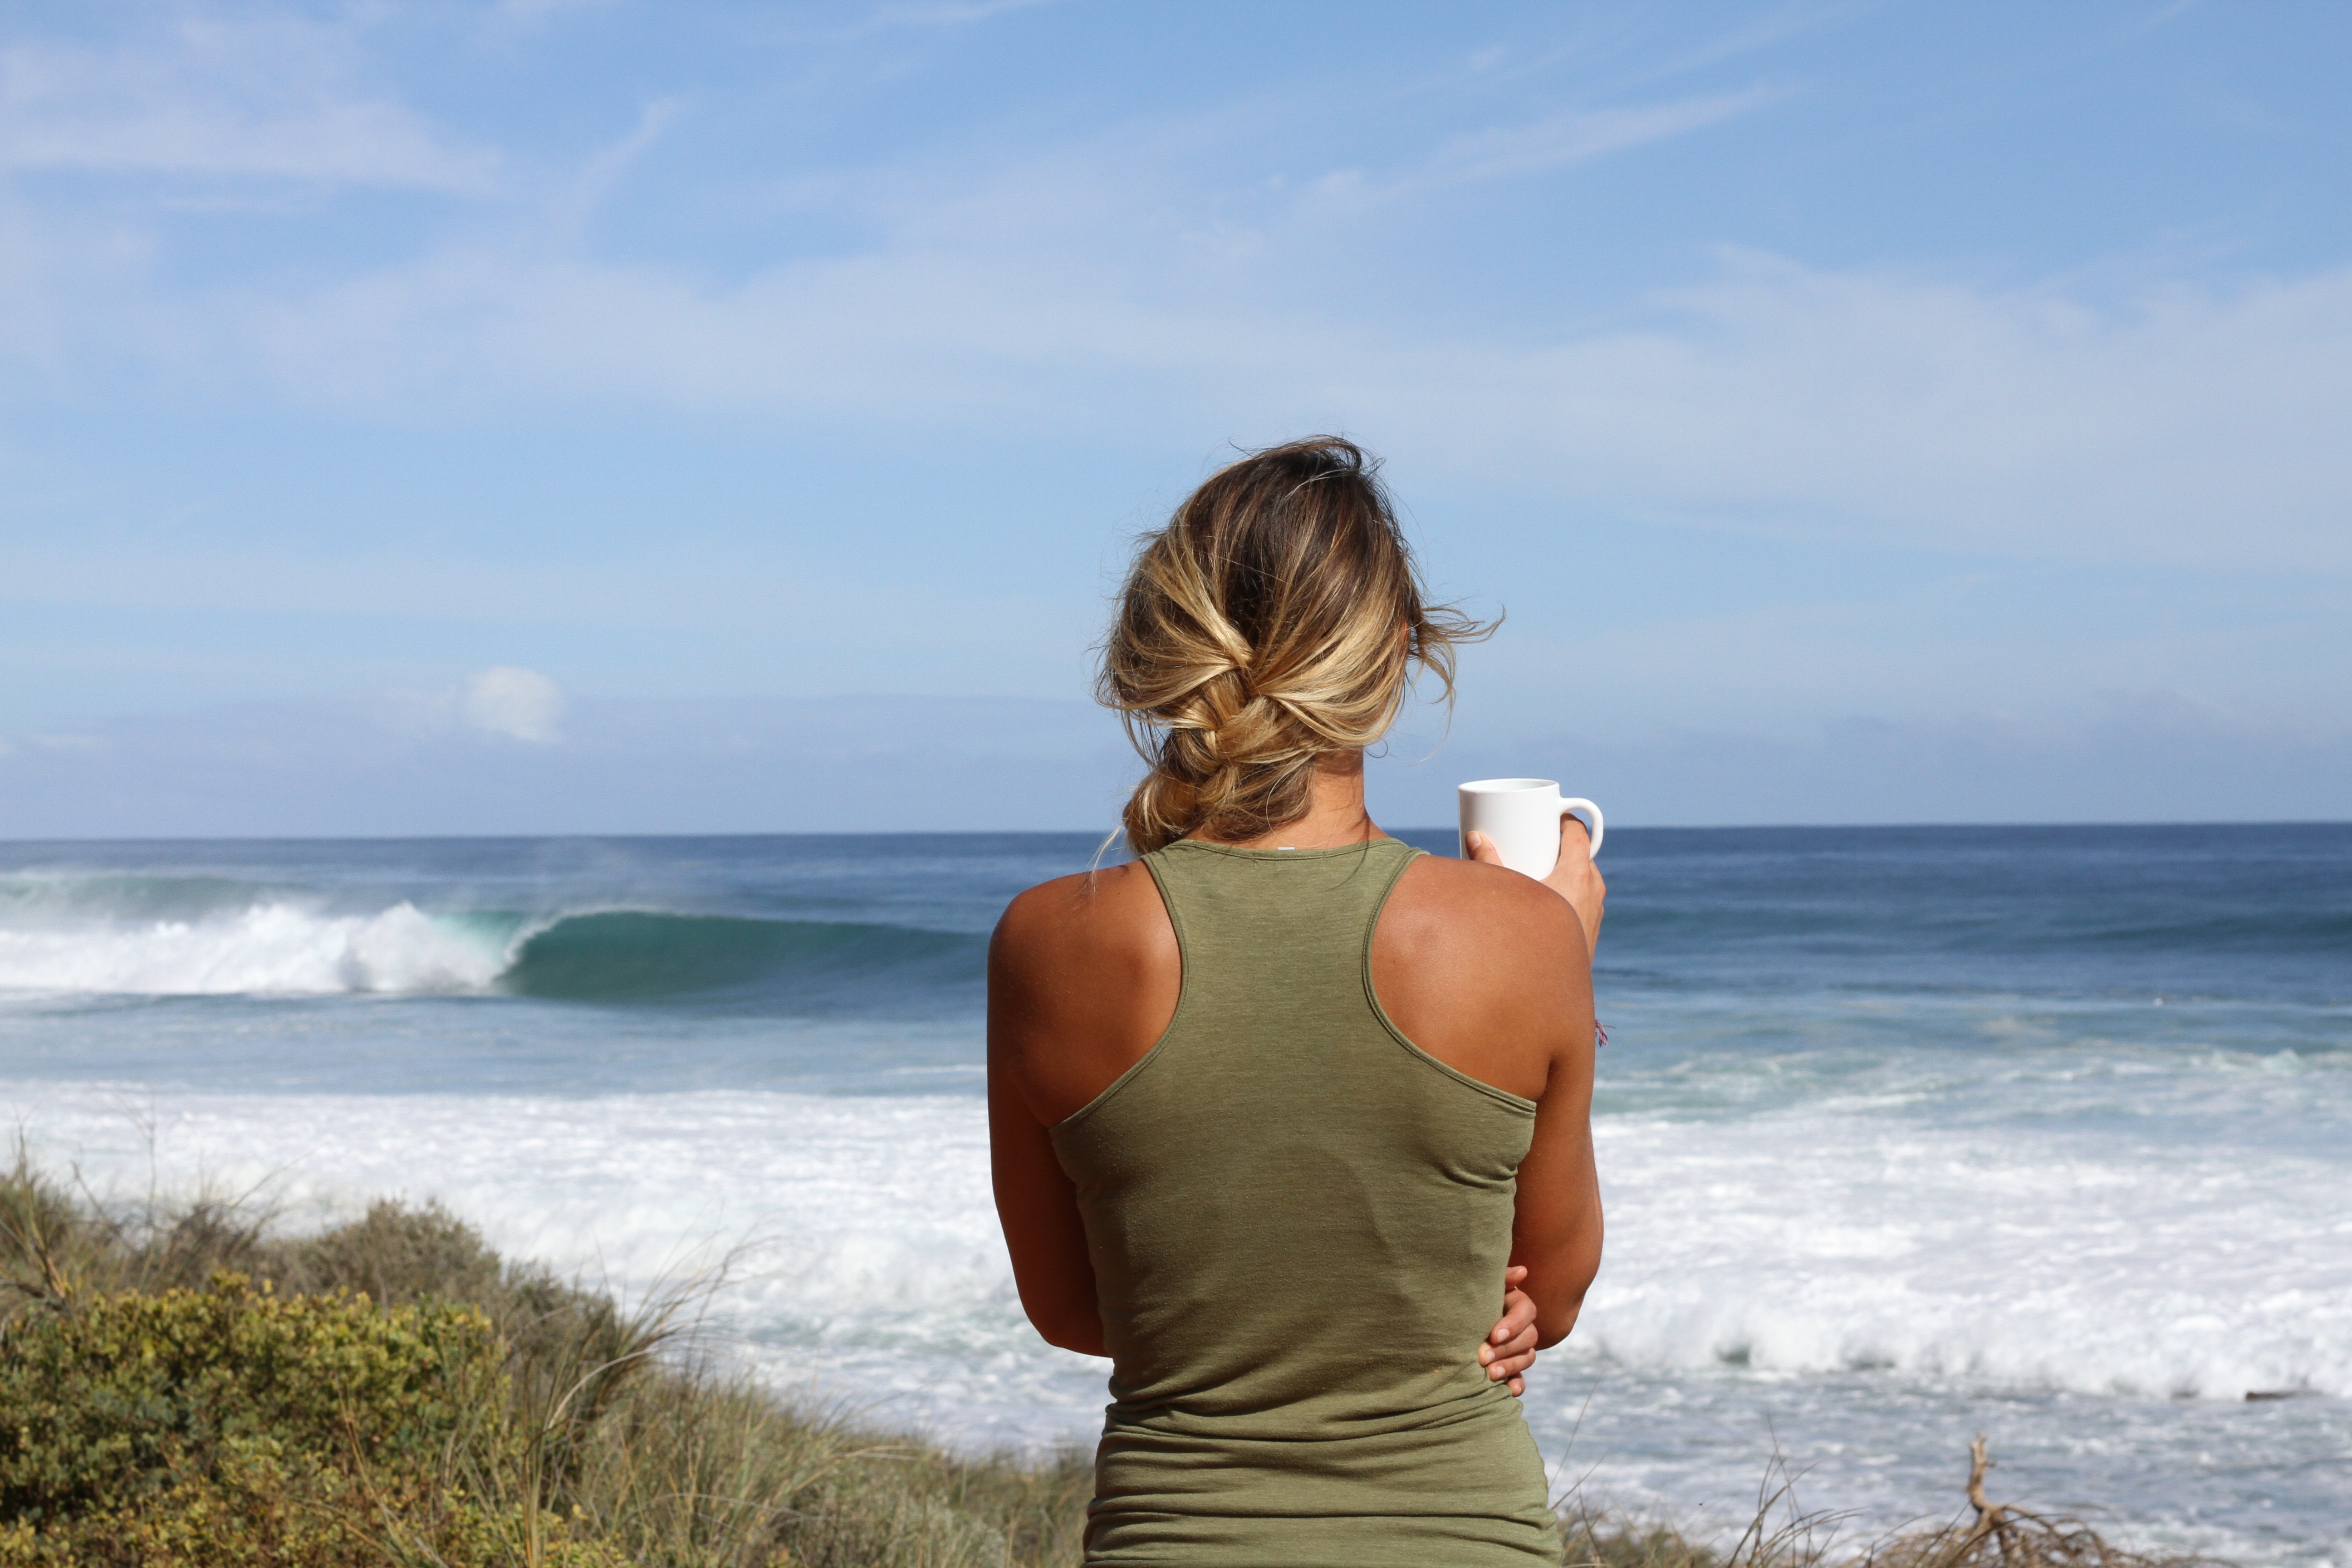
shore, sea, woman, beach, body of water, ocean, vacation, horizon, girl, coast, beauty, sand, sunlight, leg, photo shoot, model, interaction